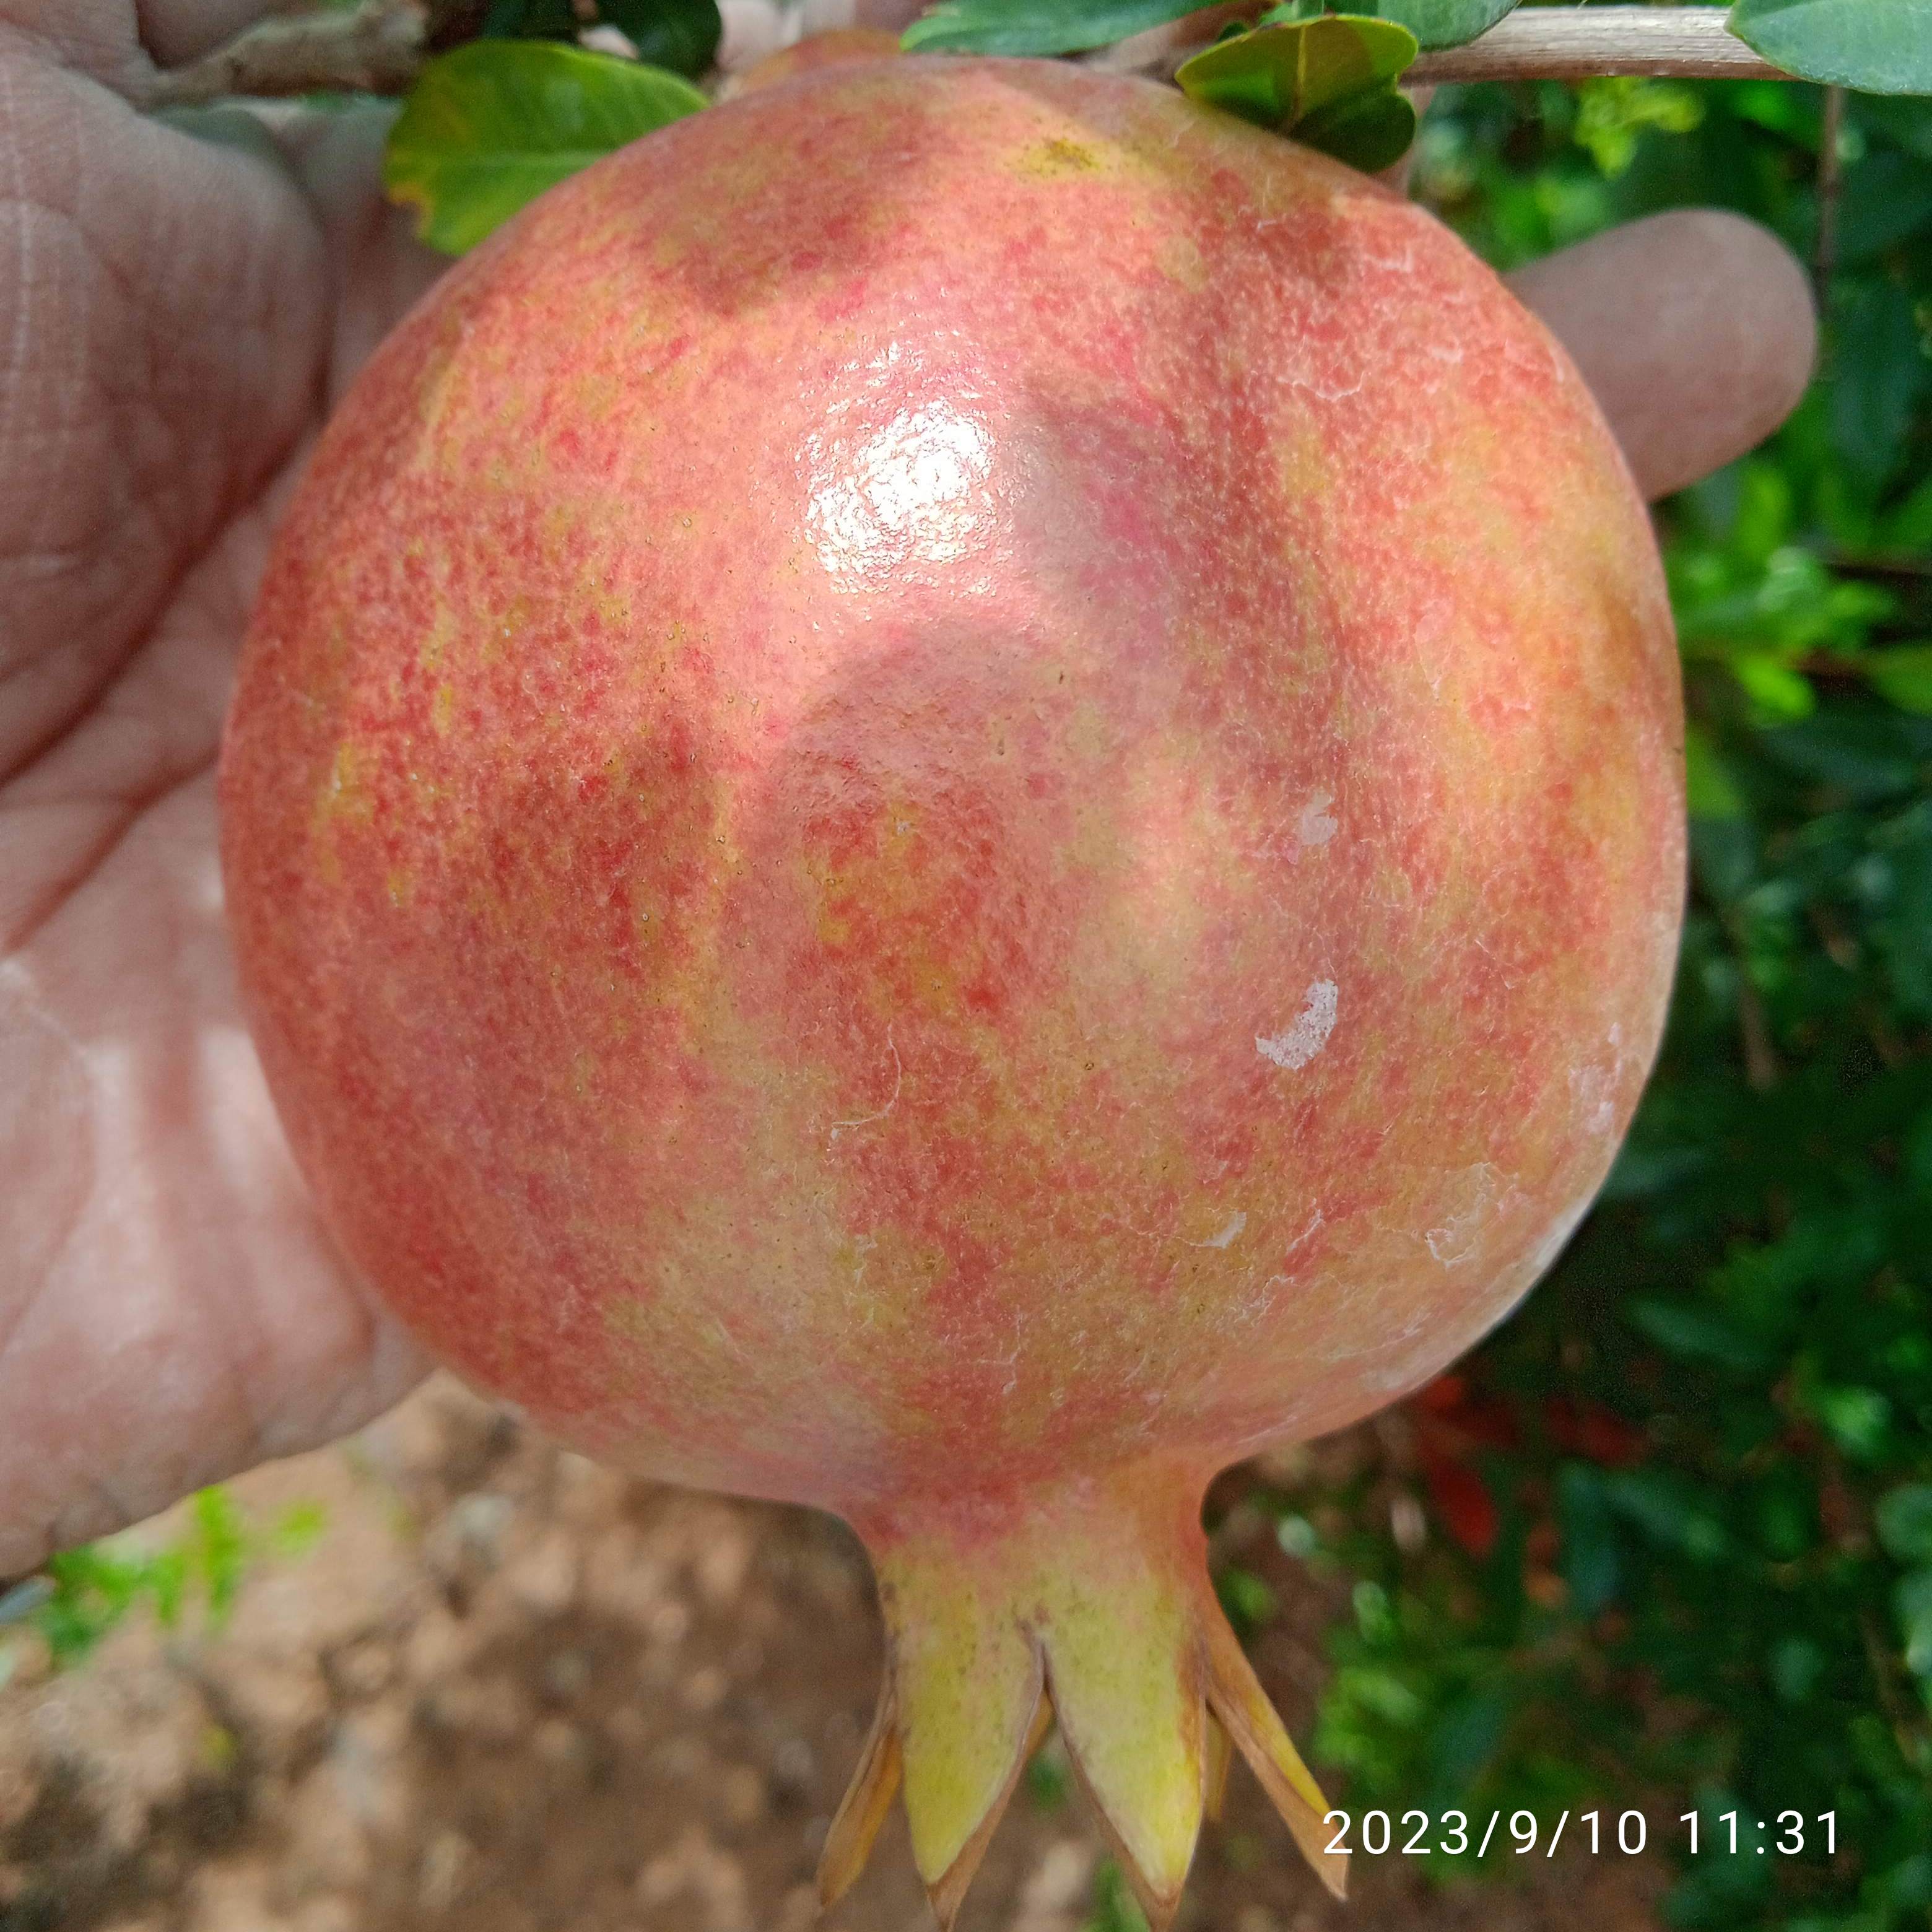
Label: Healthy